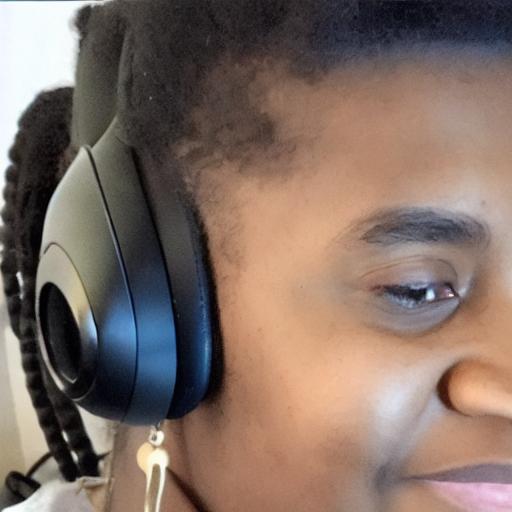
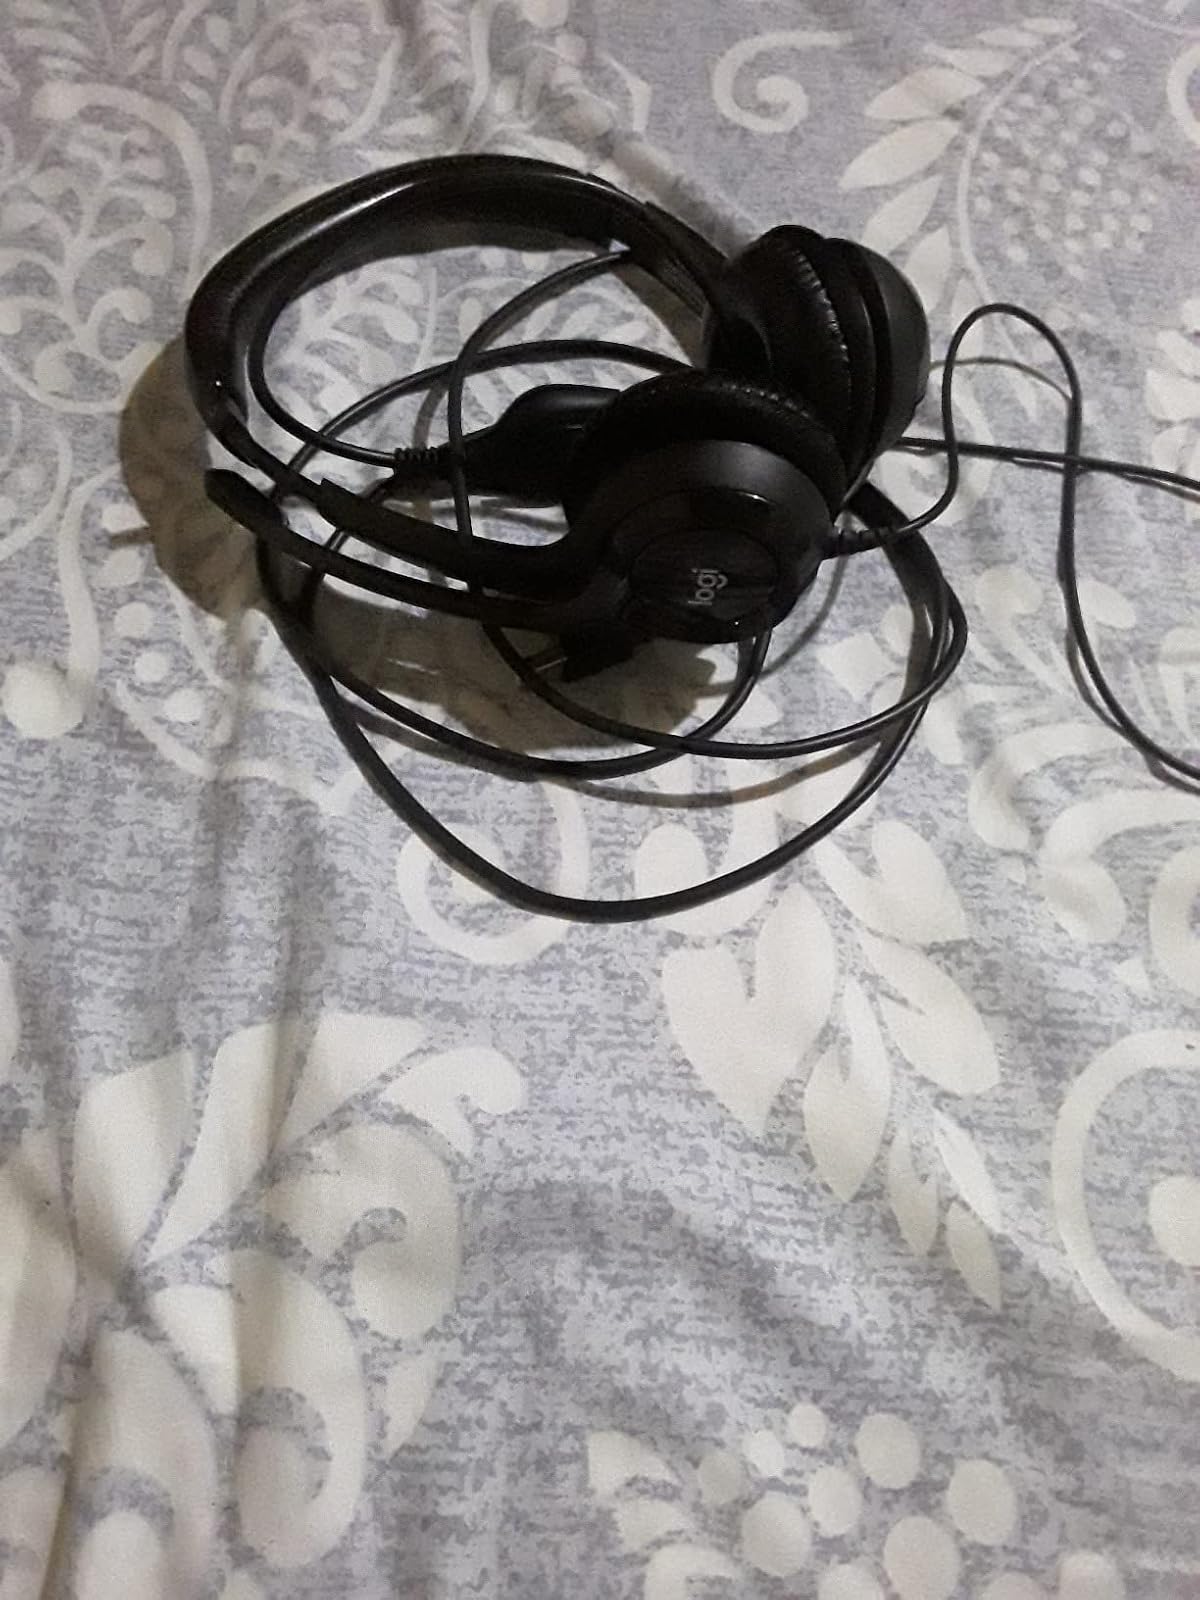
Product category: headphones
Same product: no